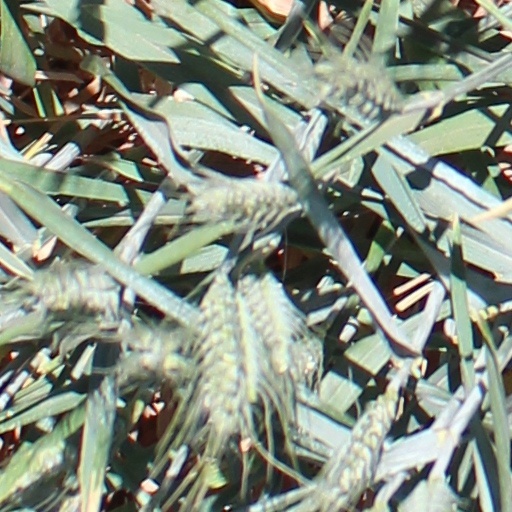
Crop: wheat